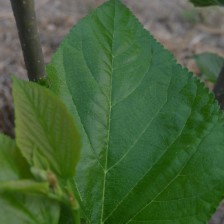
Variety: ChiangMaiBuriram60